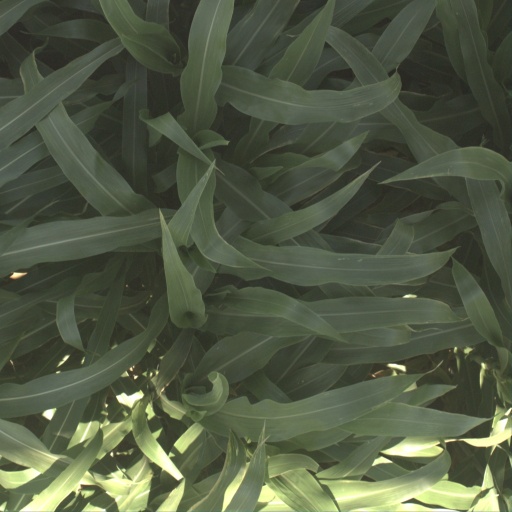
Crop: sorghum